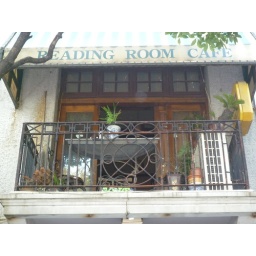
balcony in duolun road